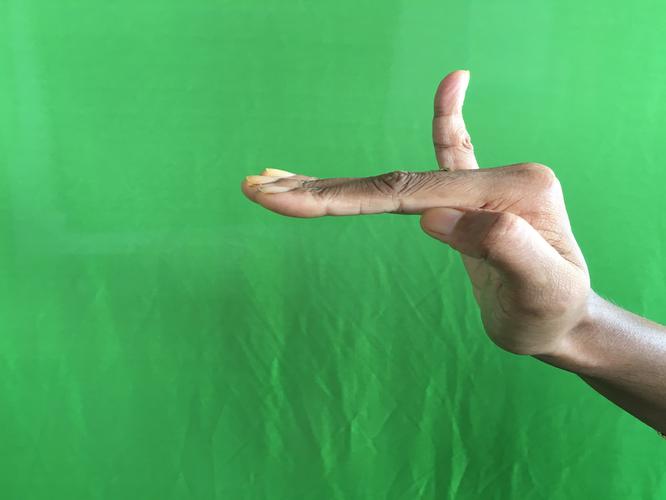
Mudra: Hamsapaksha
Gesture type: double_hand